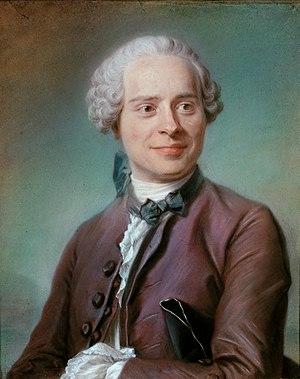
Le principe de d'Alembert est un principe de mécanique analytique affirmant que l'ensemble des forces de contrainte d'un système ne travaille pas lors d'un déplacement virtuel.
En mathématiques, et plus particulièrement en algèbre linéaire et en analyse fonctionnelle, on désigne par théorème spectral plusieurs énoncés affirmant, pour certains endomorphismes, l'existence de décompositions privilégiées, utilisant en particulier l'existence de sous-espaces propres.
Les Lumières sont un mouvement culturel, philosophique, littéraire et intellectuel qui émerge dans la seconde moitié du XVIIᵉ siècle avec des philosophes comme Spinoza, Locke, Bayle et Newton, avant de se développer dans toute l'Europe, notamment en France, au XVIIIᵉ siècle. Par extension, on a donné à cette période le nom de siècle des Lumières.
Le médecin anglais James Jurin énonce la loi régissant l’ascension capillaire.
La théorie des équations est un ensemble de travaux ayant pour objectif premier la résolution d’équations polynomiales ou équivalentes. Une telle équation s’écrit de la manière suivante :
L’Académie royale des sciences de Prusse, à l’origine Kurfürstlich-Brandenburgische Societät der Wissenschaften, a été fondée à Berlin le 18 mars 1700, quatre ans après l'Académie des arts de Berlin à laquelle le terme d’« Académie de Berlin » peut également se référer.
François Viète, ou François Viette, en latin Franciscus Vieta, est un mathématicien français, né à Fontenay-le-Comte en 1540 et mort à Paris le 23 février 1603.
Le Discours préliminaire de l'Encyclopédie est le premier livre de l'Encyclopédie ou Dictionnaire raisonné des sciences, des arts et des métiers, par une Société de Gens de lettres, une collection collaborative de toutes les branches connues des arts et des sciences du siècle des Lumières. Le discours préliminaire a été écrit par Jean Le Rond d'Alembert pour décrire la structure des articles de l'Encyclopédie et leur philosophie, aussi bien que pour donner au lecteur le contexte profond de l'histoire sous-jacente au travail des érudits qui ont contribué à ce qui est devenu la plus importante diffusion du savoir de l'époque.